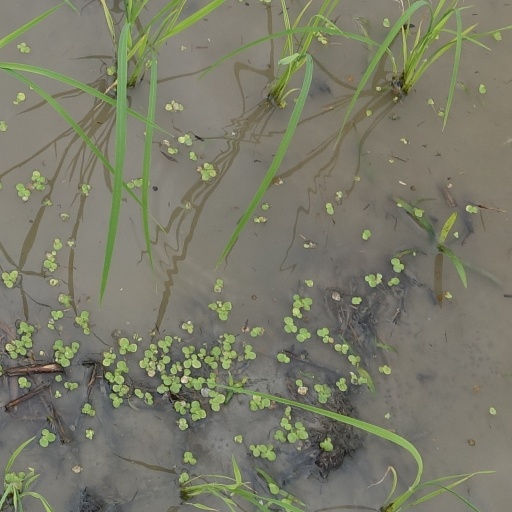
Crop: rice